2019 Koreas–United States DMZ Summit

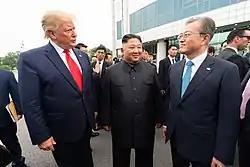
Trump (left), Kim (center), and Moon (right) talking together in the DMZ.

The 2019 Koreas–United States DMZ Summit was a one-day summit held at the Korean Demilitarized Zone between North Korean chairman Kim Jong Un, U.S. president Donald Trump, and South Korean president Moon Jae-in, following the 2019 G20 Osaka summit. Trump briefly stepped over the border at 3:45 PM (GMT+9) on June 30, marking the first time a sitting U.S. president had set foot on North Korean soil. It was also the second time since the end of the Korean War in 1953 that a North Korean leader entered the South's territory, following the April 2018 inter-Korean summit. Senior White House advisors Ivanka Trump and Jared Kushner (Trump's daughter and son-in-law) also attended the summit, with Ivanka Trump and U.S. envoy to South Korea Harry B. Harris Jr. holding a meeting with Kim later broadcast on North Korean television.